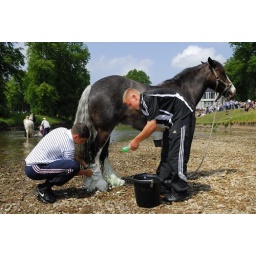
Boys washing horse in river copy